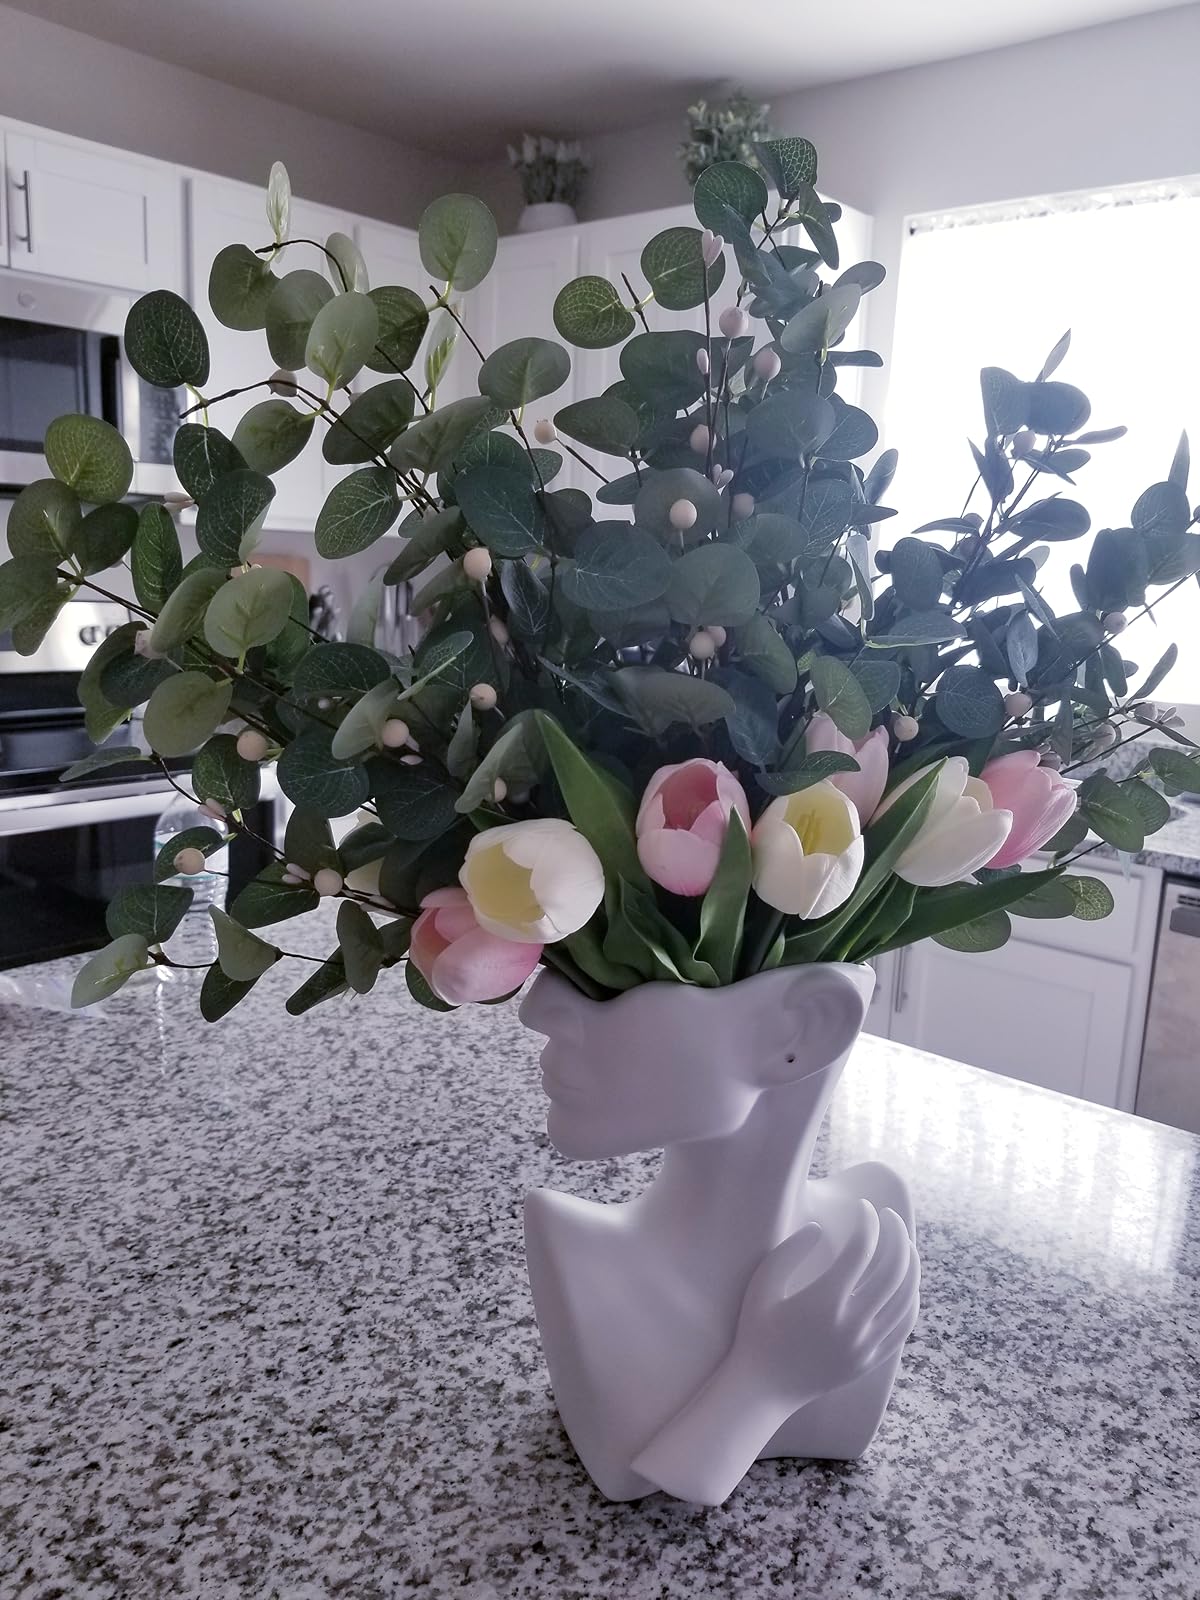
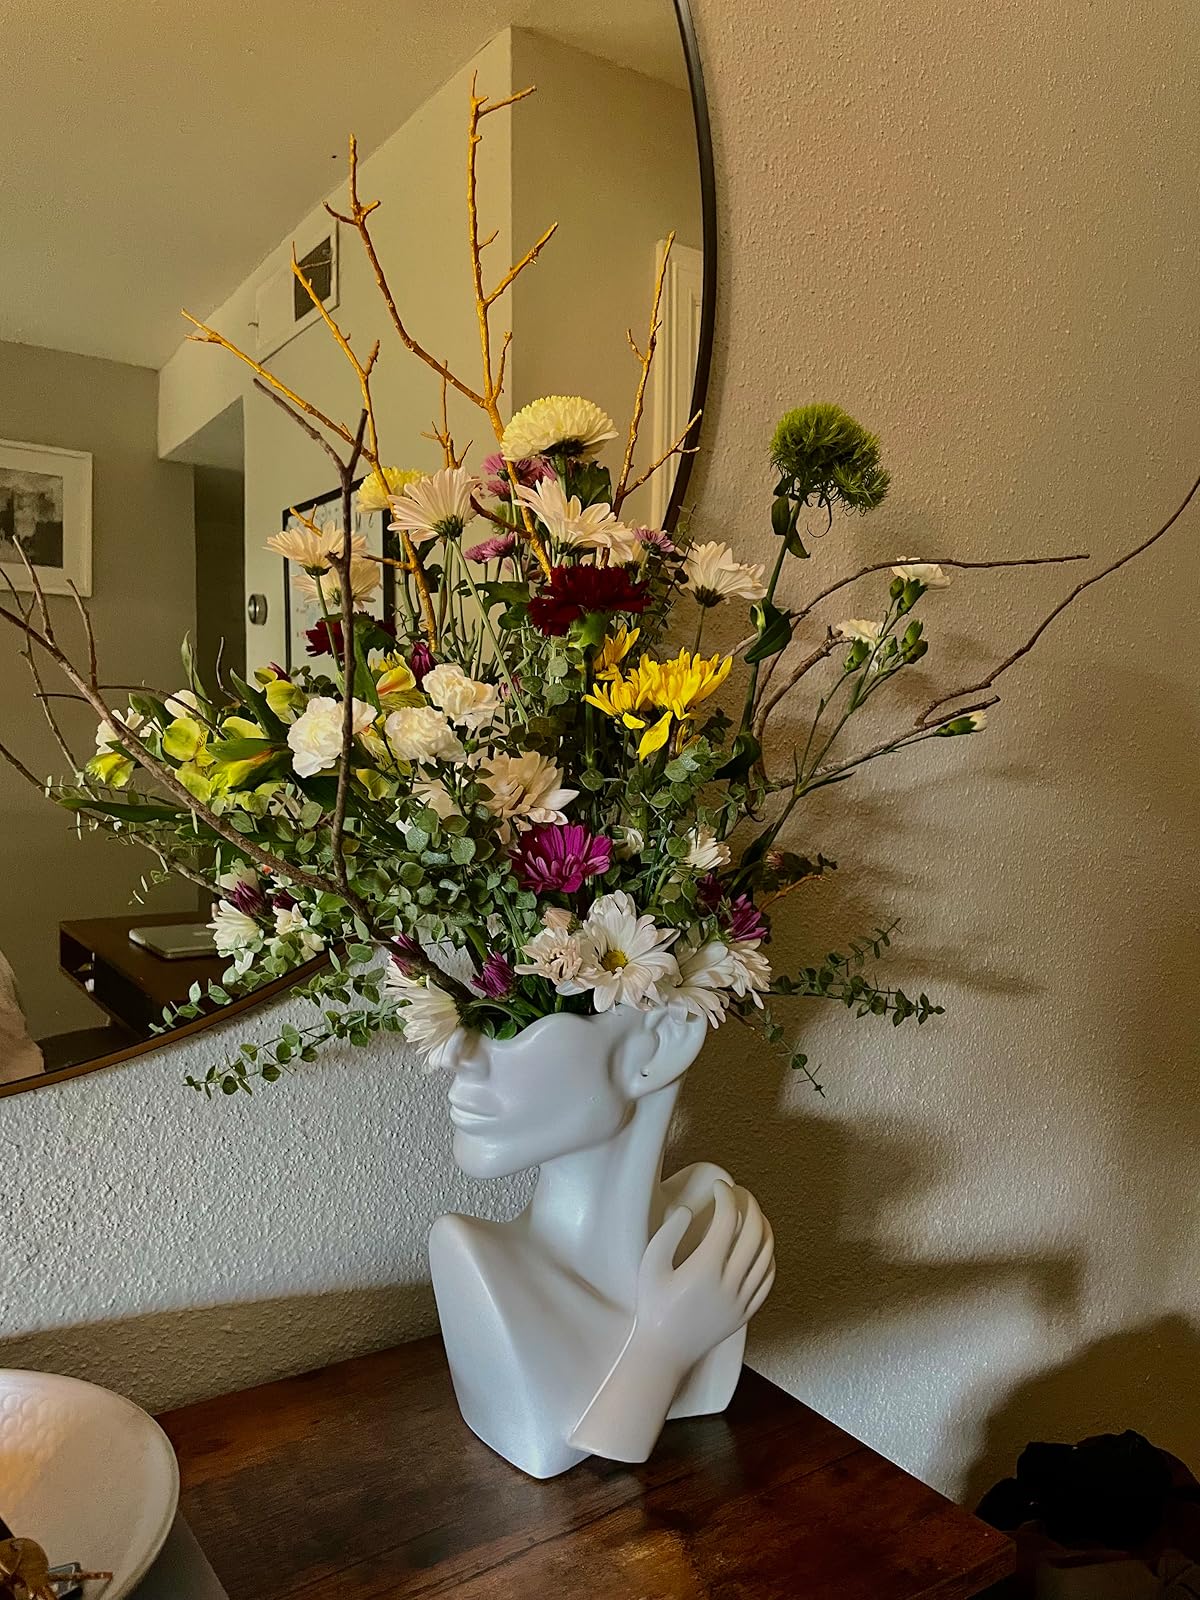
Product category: vase
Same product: yes